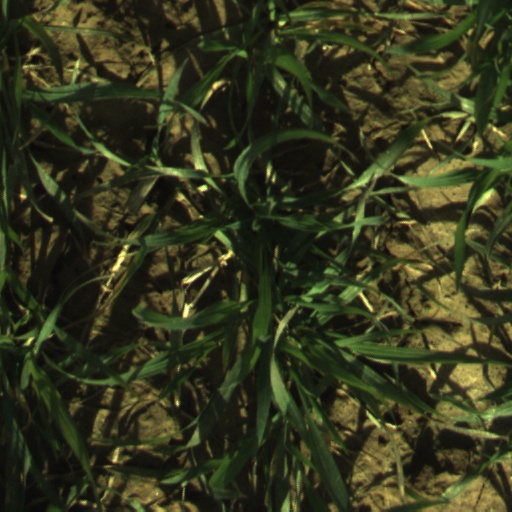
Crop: wheat